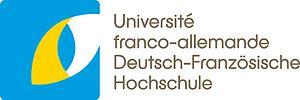
logo de l'Université franco-allemande
Sarrebruck est la capitale fédérale du Land de la Sarre, le plus petit État allemand — villes-Länder exceptées — en surface et en population, quoique très densément peuplé, et une des seize capitales fédérales de la République fédérale d'Allemagne.